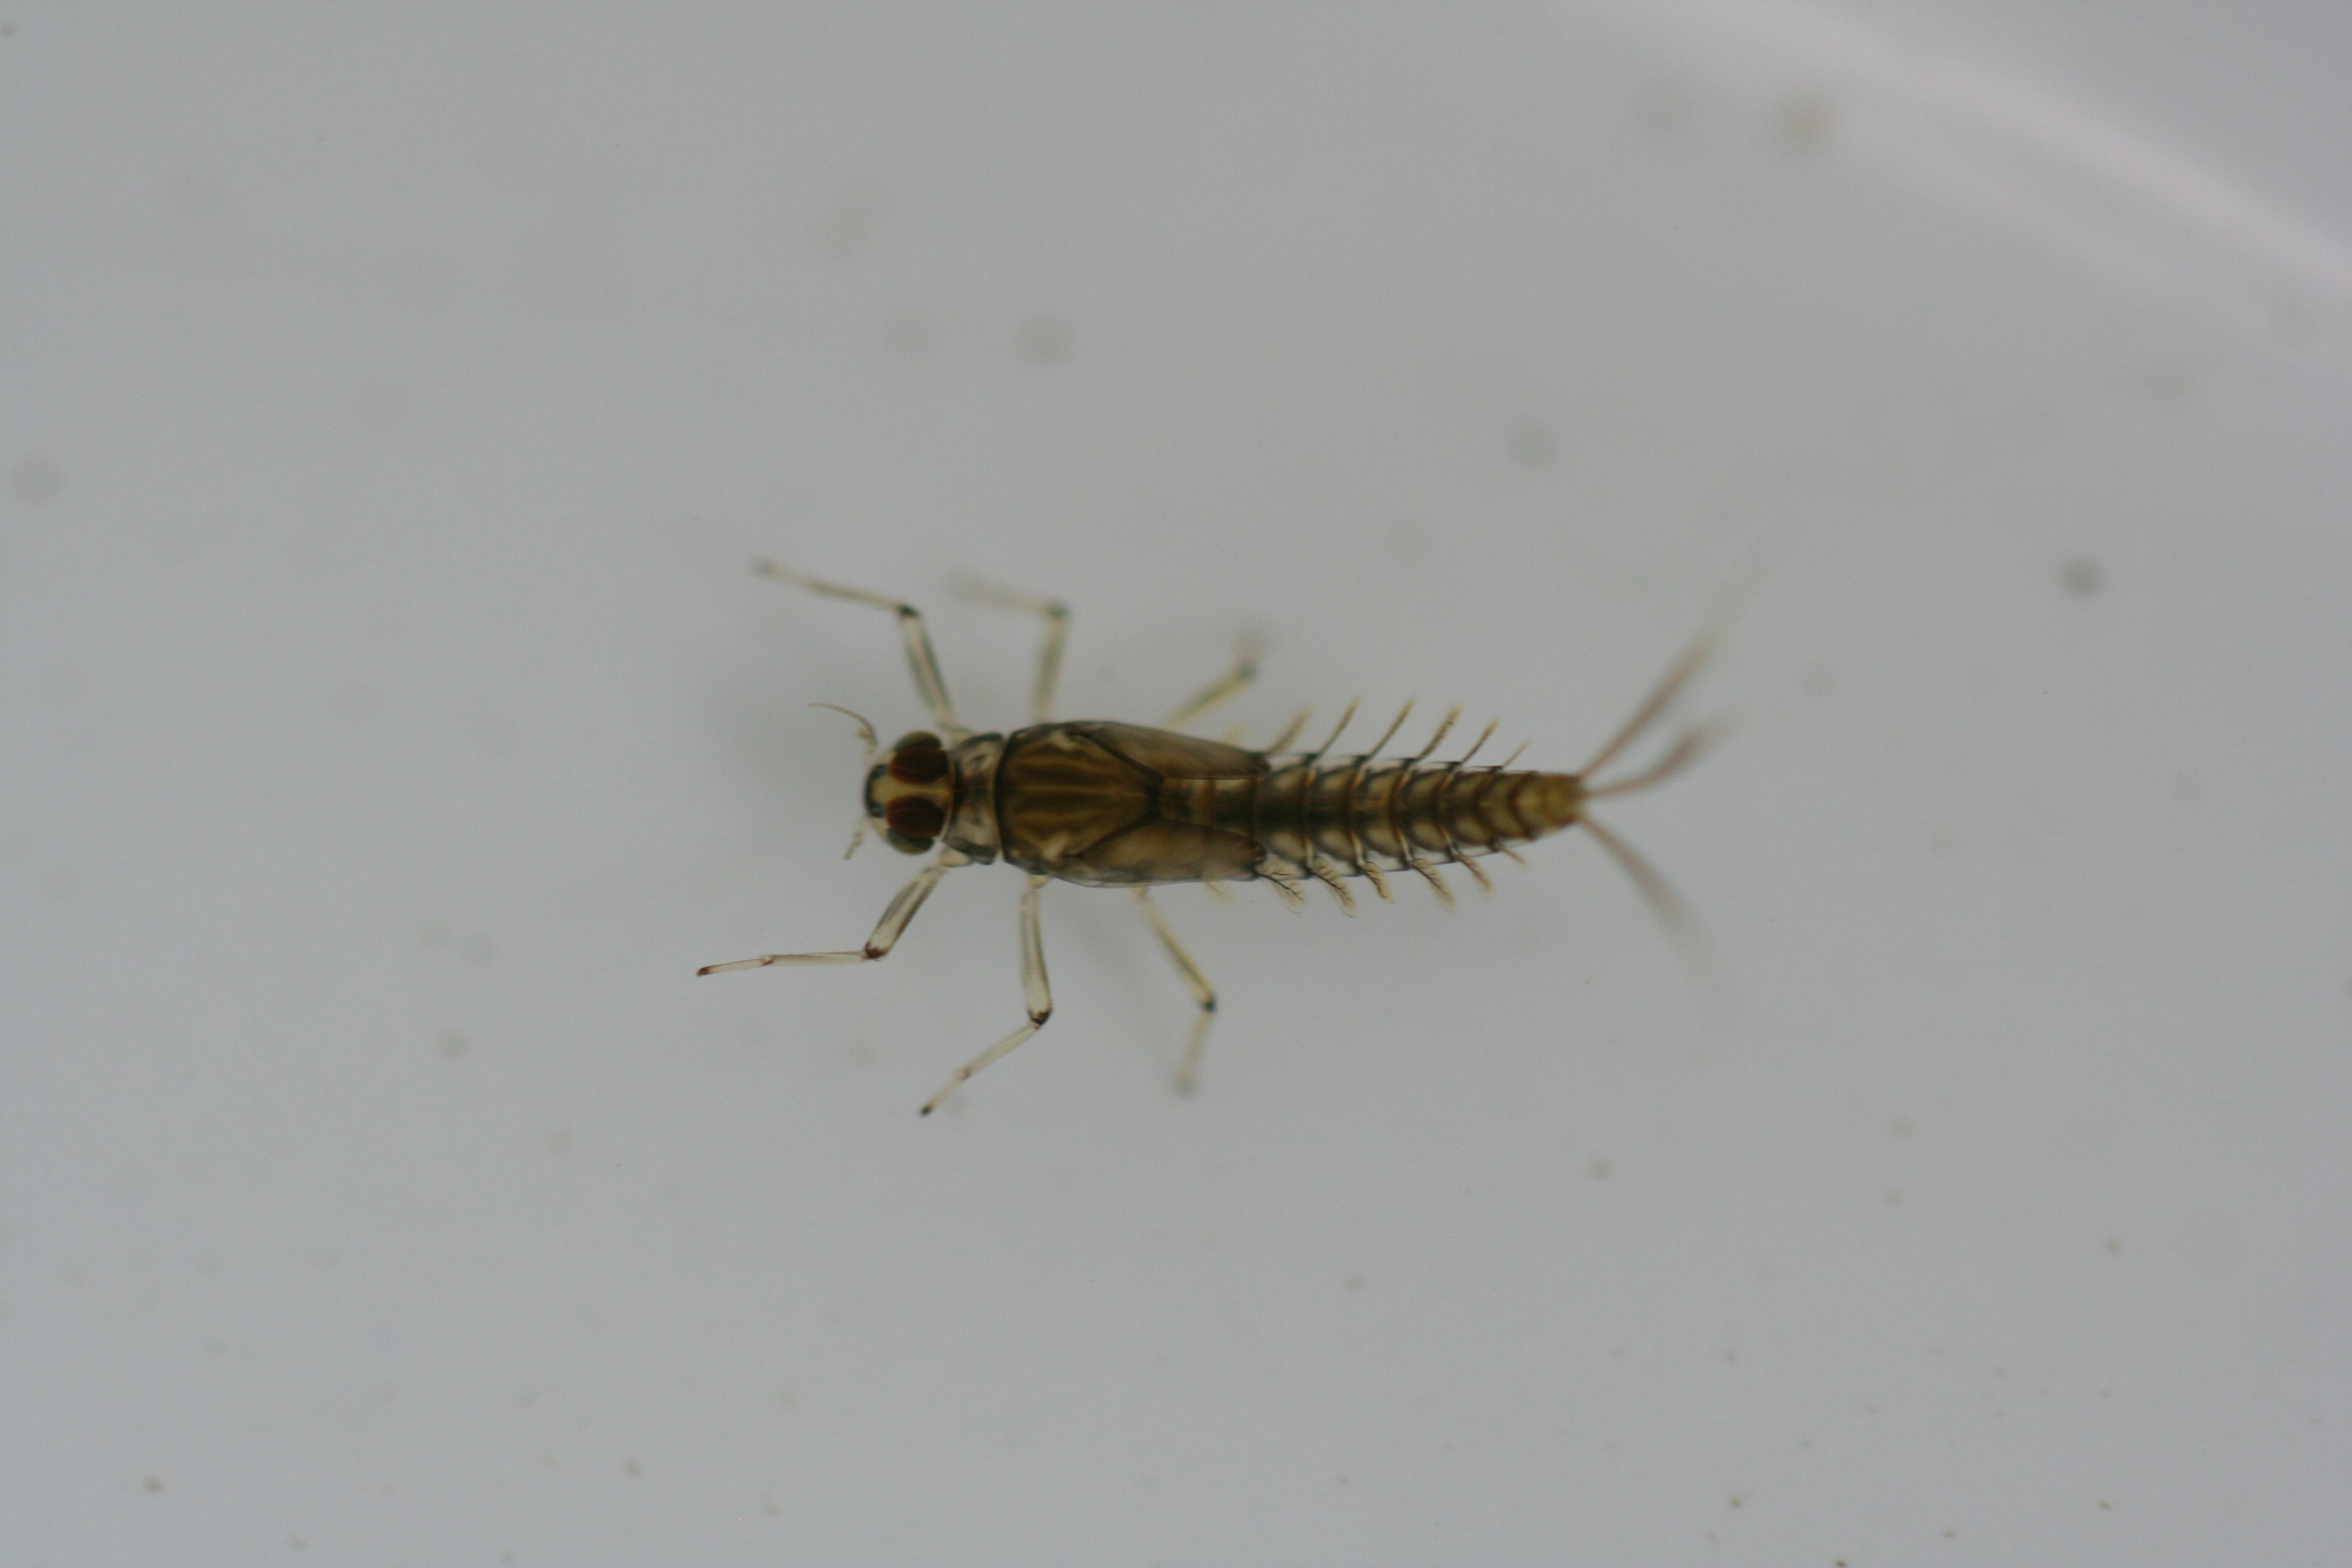
Macroinvertebrate group: minnow_mayflies